Sminu Jindal

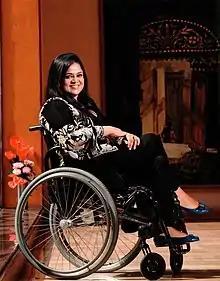
Jindal in 2011

Sminu Jindal (born 18 January 1973) is an Indian industrialist. She is the managing director of Jindal SAW Limited and Founder-Chairperson of Svayam, an initiative of the Sminu Jindal Trust & India's leading accessibility rights organization. She currently also serves as the Chairperson of the CII India Business and Disability Network (CII IBDN). She married Mr. Indresh Batra in 2001, and they have two sons, Anav Batra and Arjan Batra. She belongs to the US$22 billion O.P. Jindal Group.